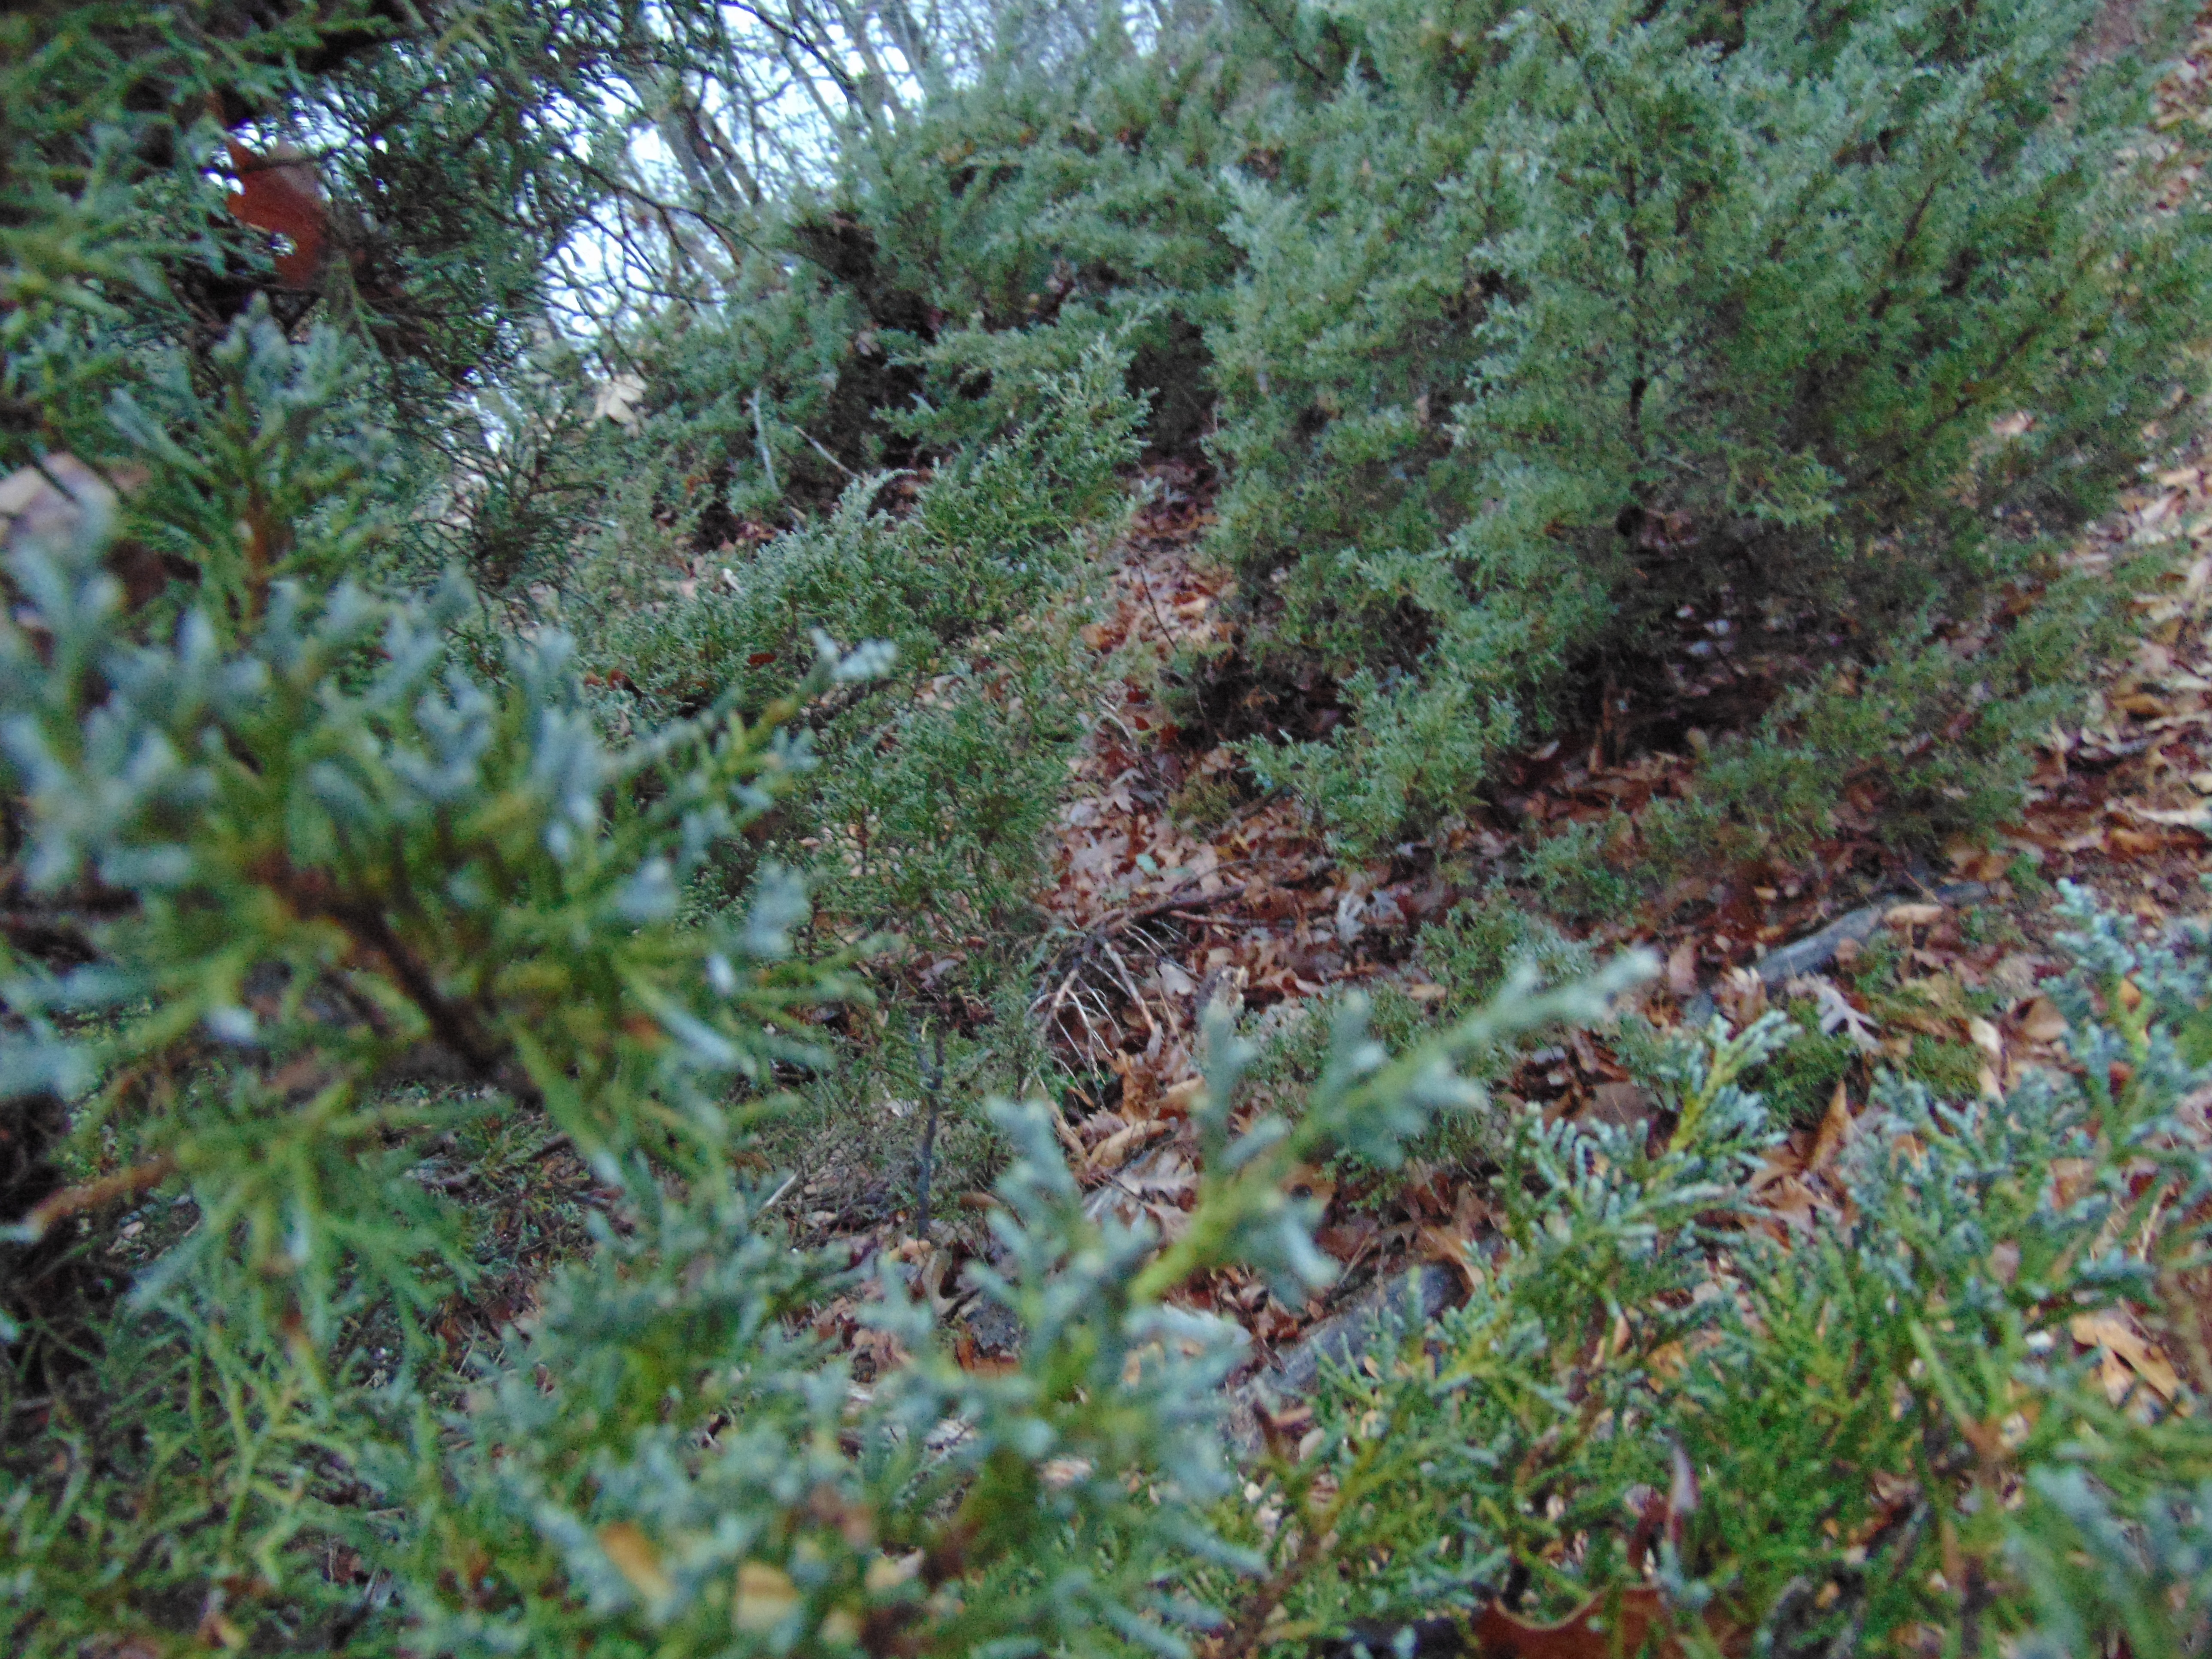
tree, branch, plant, flower, evergreen, botany, fir, flora, conifer, spruce, shrub, larch, ecosystem, biome, subshrub, woody plant, temperate coniferous forest, land plant